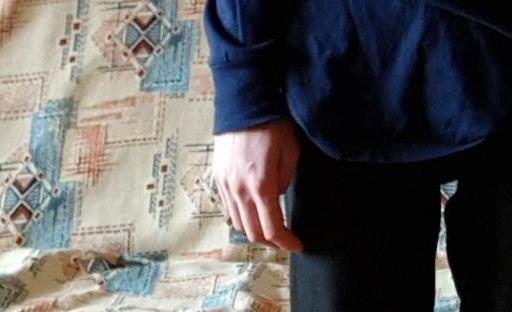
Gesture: no_gesture